University of Hull

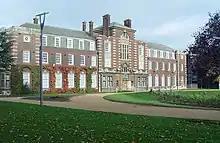
The Esk Building – part of the Business School

Until recently, there were two faculties, the 'Faculty of Applied Science & Technology' and the 'Faculty of Science & the Environment', before becoming the 'Faculty of Science' and later being renamed to the 'Faculty of Science and Engineering'.